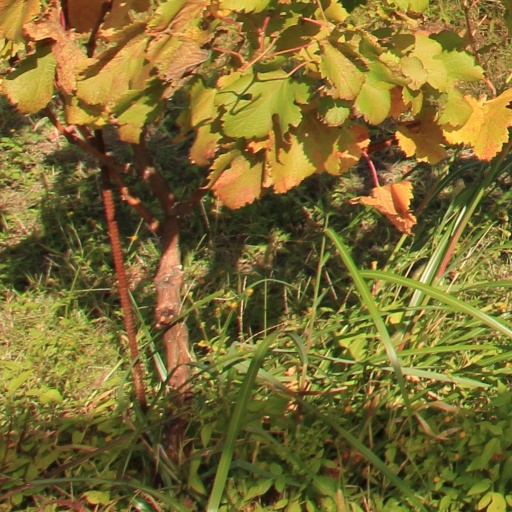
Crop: grape